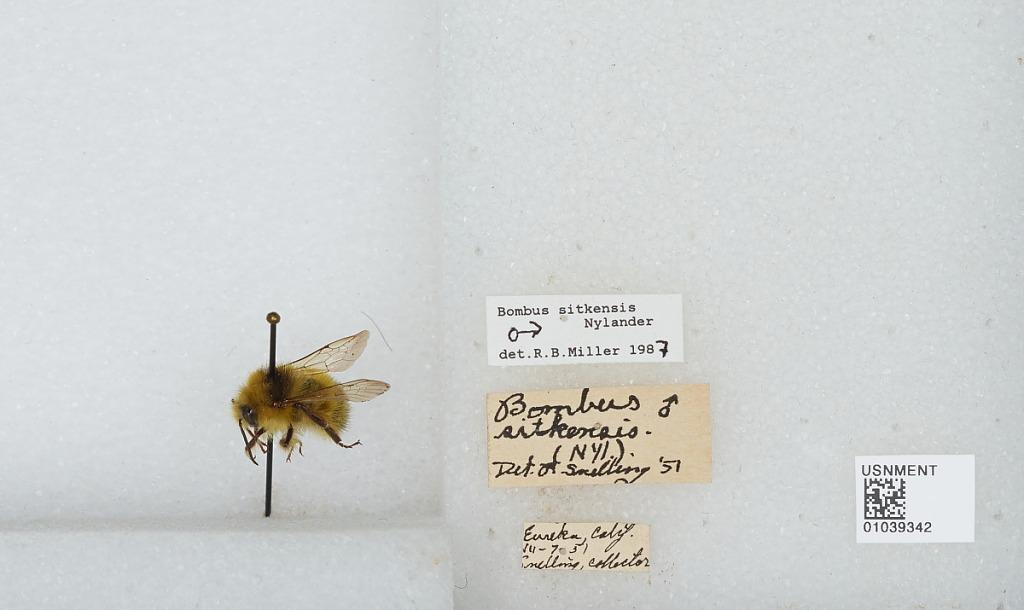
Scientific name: Bombus (Pyrobombus) sitkensis Nylander
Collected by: Snelling
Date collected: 1951-7-7
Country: United States
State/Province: California
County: Humboldt
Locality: Eureka
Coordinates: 40.8019, -124.164
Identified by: Snelling